Colombia–United Kingdom relations

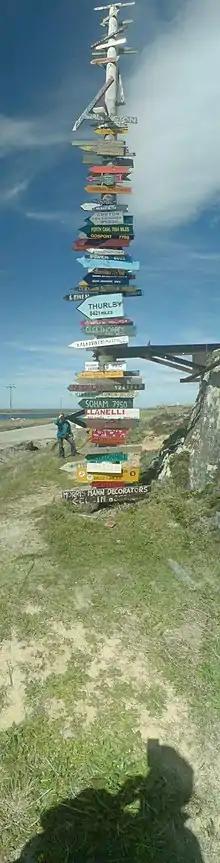
Falkland Islands, Stanley fingerposts

During the days that followed, the alleged culprits were arrested and a "trial" followed for many of them as Vice president Francisco de Paula Santander and Admiral Padilla.